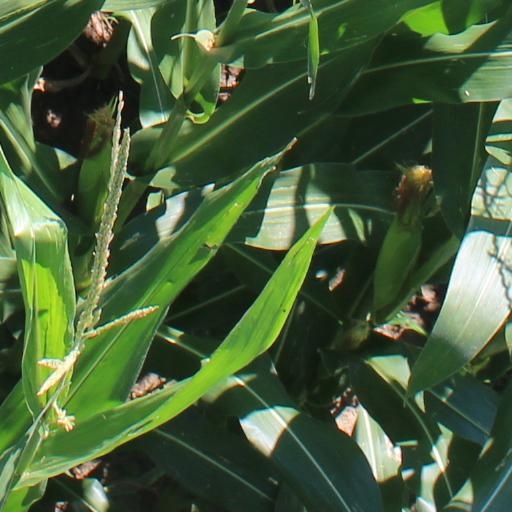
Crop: maize; corn